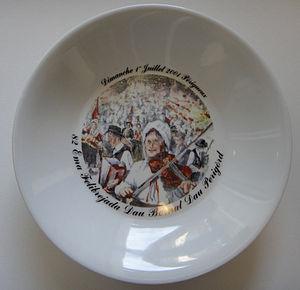
Assiette Félibrée 2001 Périgueux
La Félibrée est une fête populaire occitane organisée chaque année dans une ville ou un village du Périgord, généralement au début de juillet. Elle est inspirée par Frédéric Mistral et le Félibrige. La première édition s'est tenue en 1903 à Mareuil, à l'initiative de l'école félibréenne Lo Bornat dau Perigòrd.
Périgueux est une commune française, la plus peuplée du Périgord, située dans le centre-est de la région Nouvelle-Aquitaine. Chef-lieu du département de la Dordogne depuis 1791, la commune compte 29 966 habitants en 2017, pour une aire urbaine totalisant plus de 103 000 habitants la même année. L'unité urbaine de Périgueux est la 96ᵉ unité urbaine la plus peuplée de France.